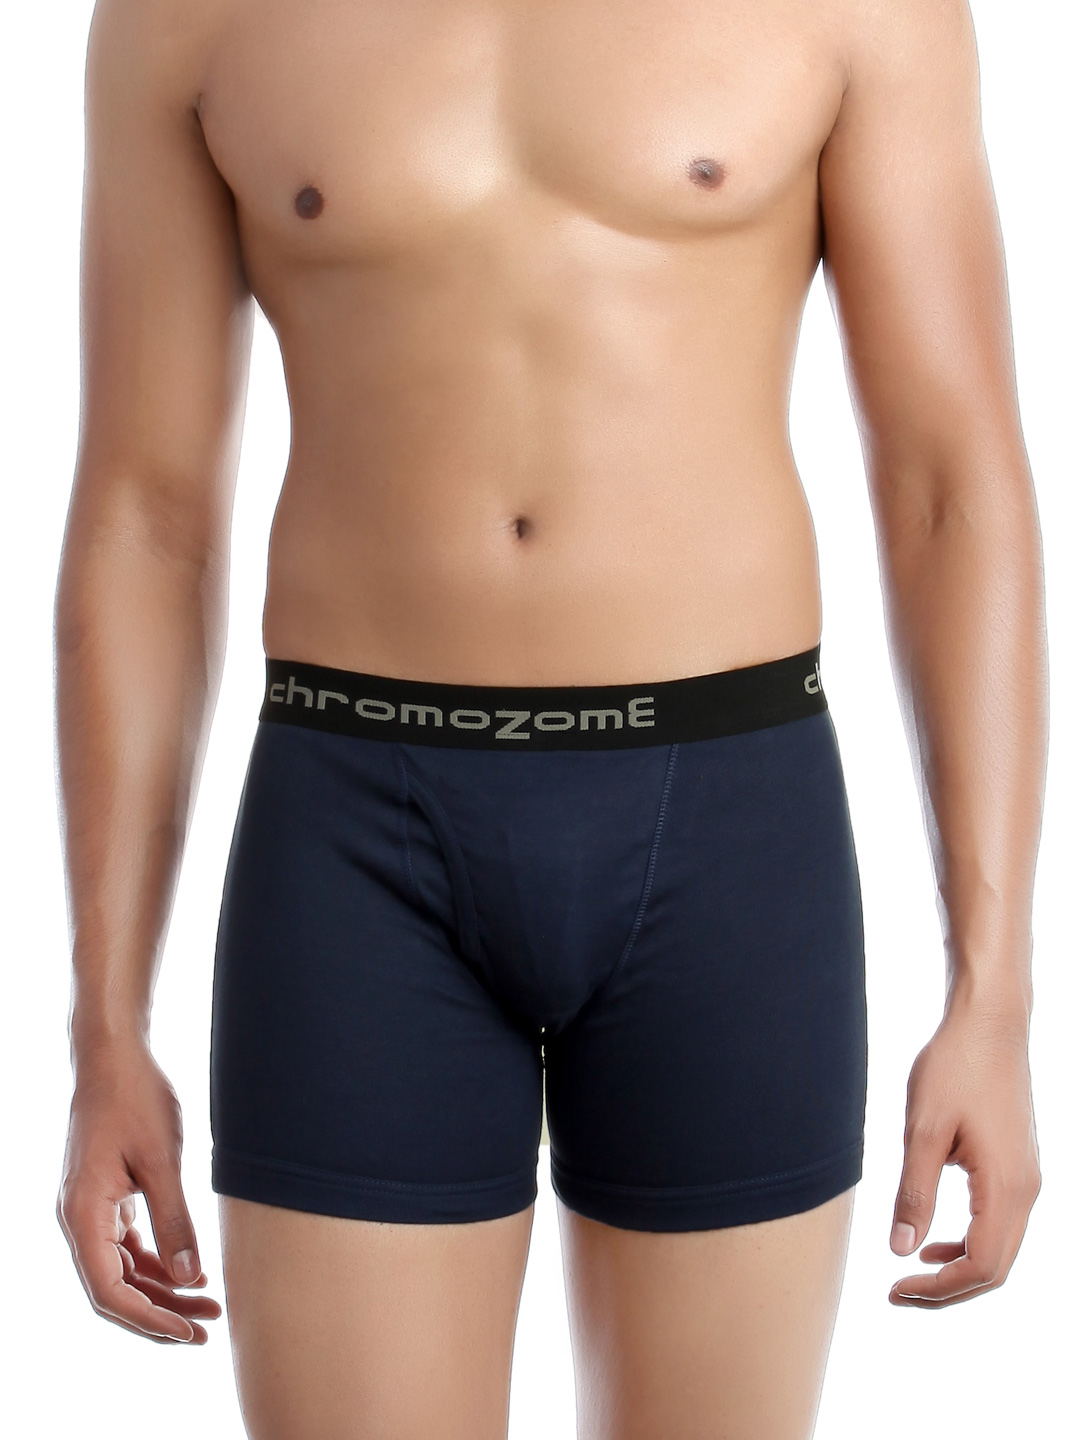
Chromozome Men Navy Blue Trunks
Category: Apparel / Innerwear / Trunk
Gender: Men
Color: Navy Blue
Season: Summer 2016
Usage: Casual